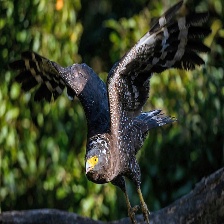
Species: CRESTED SERPENT EAGLE
Scientific name: SPILORNIS CHEELA